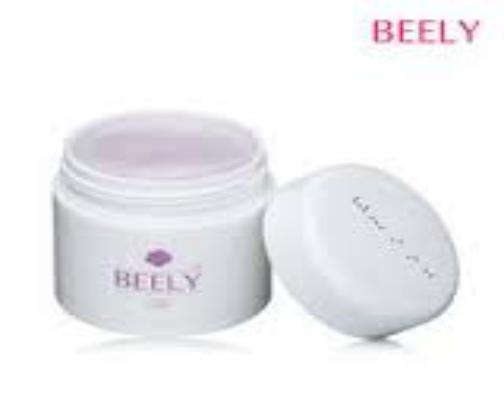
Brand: BEELY
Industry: Necessities